2010 IAAF World Half Marathon Championships

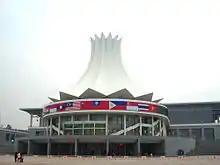
The Nanning International Convention and Exhibition Center was one of the landmarks along the race route

The hot and humid conditions in Nanning slowed the runners' pace and twelve of them remained within the main pack by the 10 km point. The following five kilometres was decisive for the race, as Samuel Tsegay, Titus Masai and Mosop were all left trailing. The leading four runners were soon reduced to three, as Kipruto fell away to leave Zersenay Tadese, Wilson Kiprop and Sammy Kitwara to battle for the medal positions. Zersenay and Kiprop were neck and neck in the lead from the last kilometre and it was Kiprop who pulled away in the final 100 metres to break the Eritrean's four-year undefeated streak. Zersenay faded badly at the end and appeared injured after taking second place. Kitwara and Kipruto were third and fourth, sealing the Kenyan team victory, while Samuel Tsegay's fifth place helped Eritrea to the team silver.